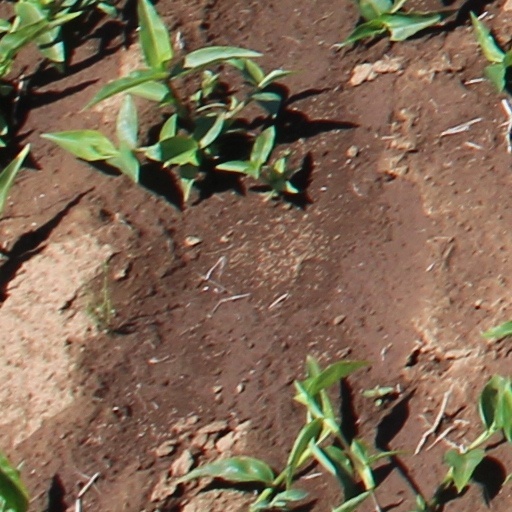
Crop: wheat